Type 5 15 cm AA gun

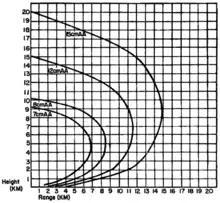
Graph showing the engagement envelope of the 15 cm gun compared with other Japanese anti-aircraft guns

The guns were deployed with a dedicated Type 2 electronic fire control system, with an above ground optical tracker and a targeting computer installed in a nearby bunker, this was linked electronically to the gun's fire control director, allowing precise target tracking.